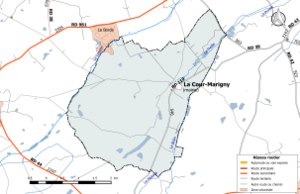
Carte du réseau routier de la commune de fr:La Cour-Marigny.
La Cour-Marigny est une commune française, située dans le département du Loiret en région Centre-Val de Loire.